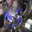
Label: motorcycle